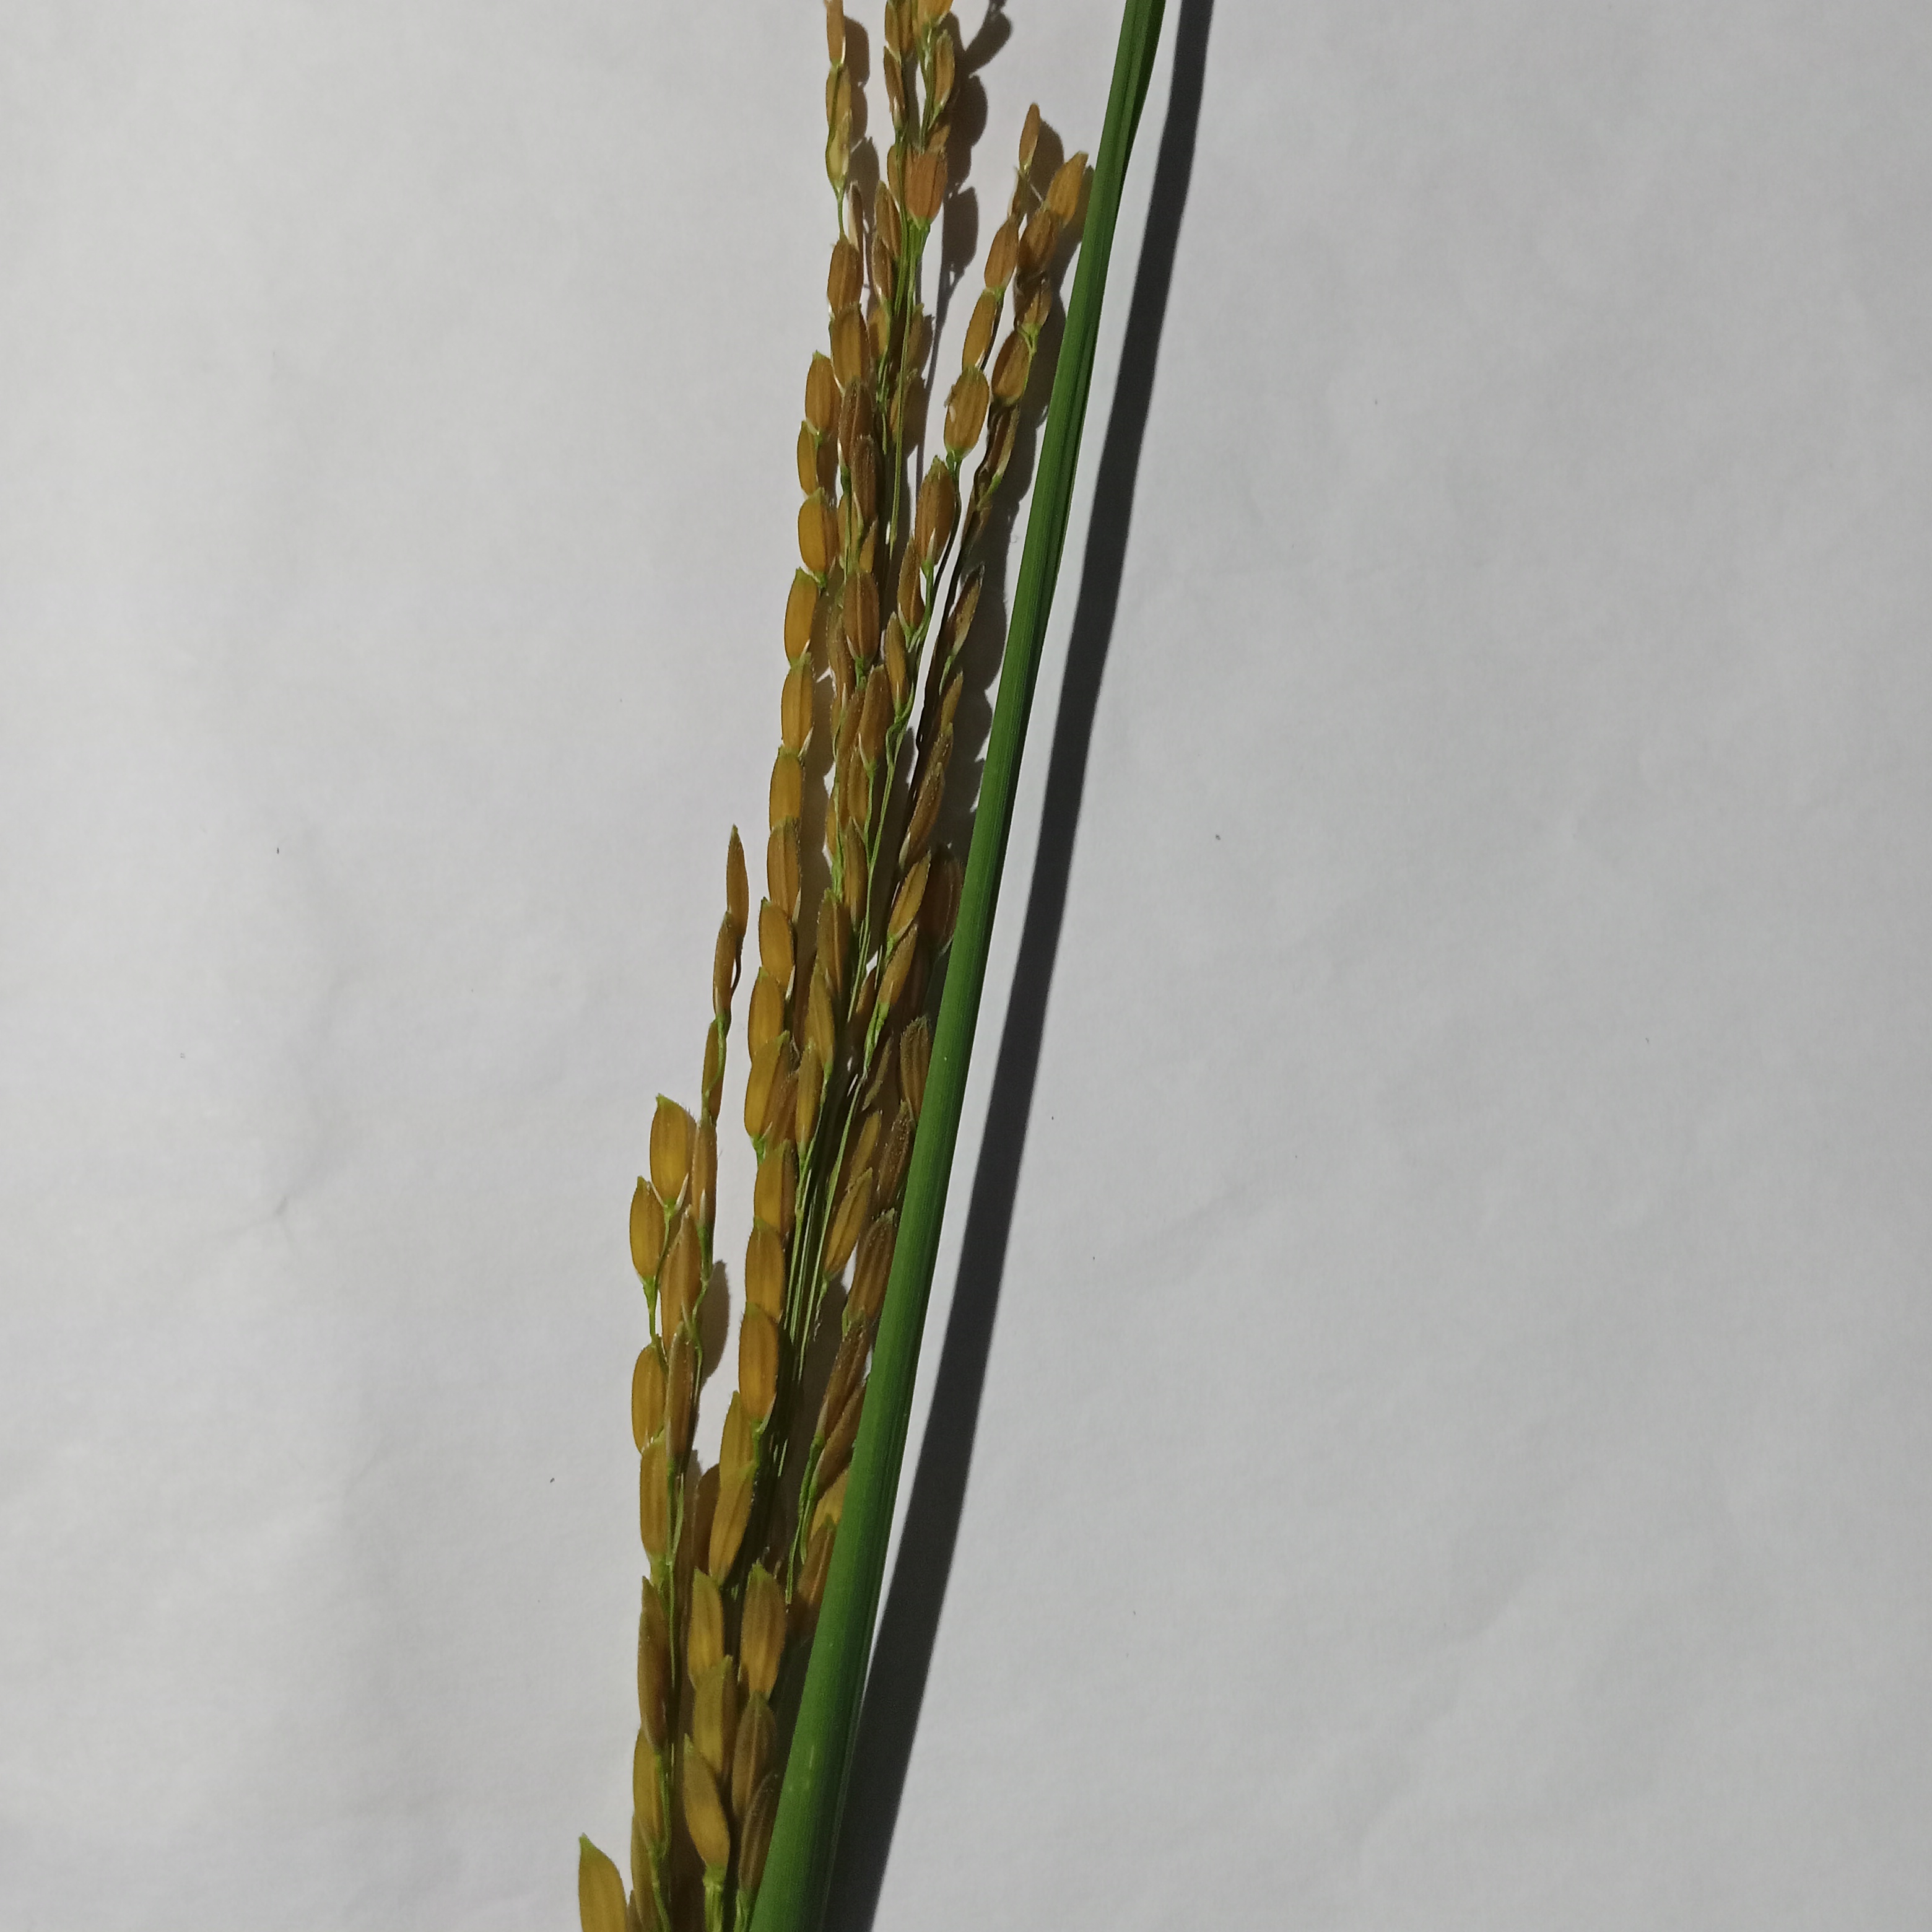
Nhãn: Bệnh Đạo ôn lá và cổ bông (Rice leaf and neck blast)